Birkenhead Library

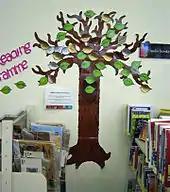
Raakau Reading Tree.

Children's programmes were in place from early on. Eleanor Fisher persuaded local residents to come in and read to youngsters during school holidays. Storytime went for an hour once a week, and up to 50 youngsters attended. Class visits by local schools started in 1954, and became a regular feature. Outside of this collaboration with schools the library offered reading programmes, such as "Go Bush" and later, as part of the North Shore Libraries, the Rakaau Reader scheme. This encouraged reading by setting targets coupled with incentives and visible marks of achievement, such as green, silver, then gold leaves on the Raakau tree (pictured).